Kitakata Station

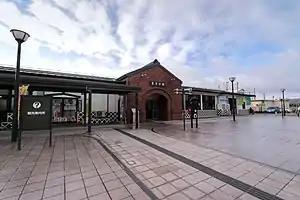
Kitakata Station, December 2015

Kitakata Station is served by the Ban'etsu West Line, located 81.2 rail kilometers from the official starting point of the line at .